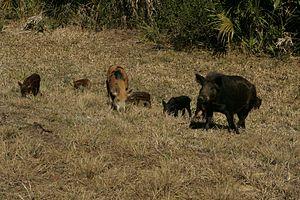
A partir du XVIᵉ siècle, l'exploitation des forêts de Caroline du Nord et de Virginie pour le bois de sciage, l'élevage et les munitions de marine, va mener à la quasi-disparition des écosystèmes propres au pin des marais.